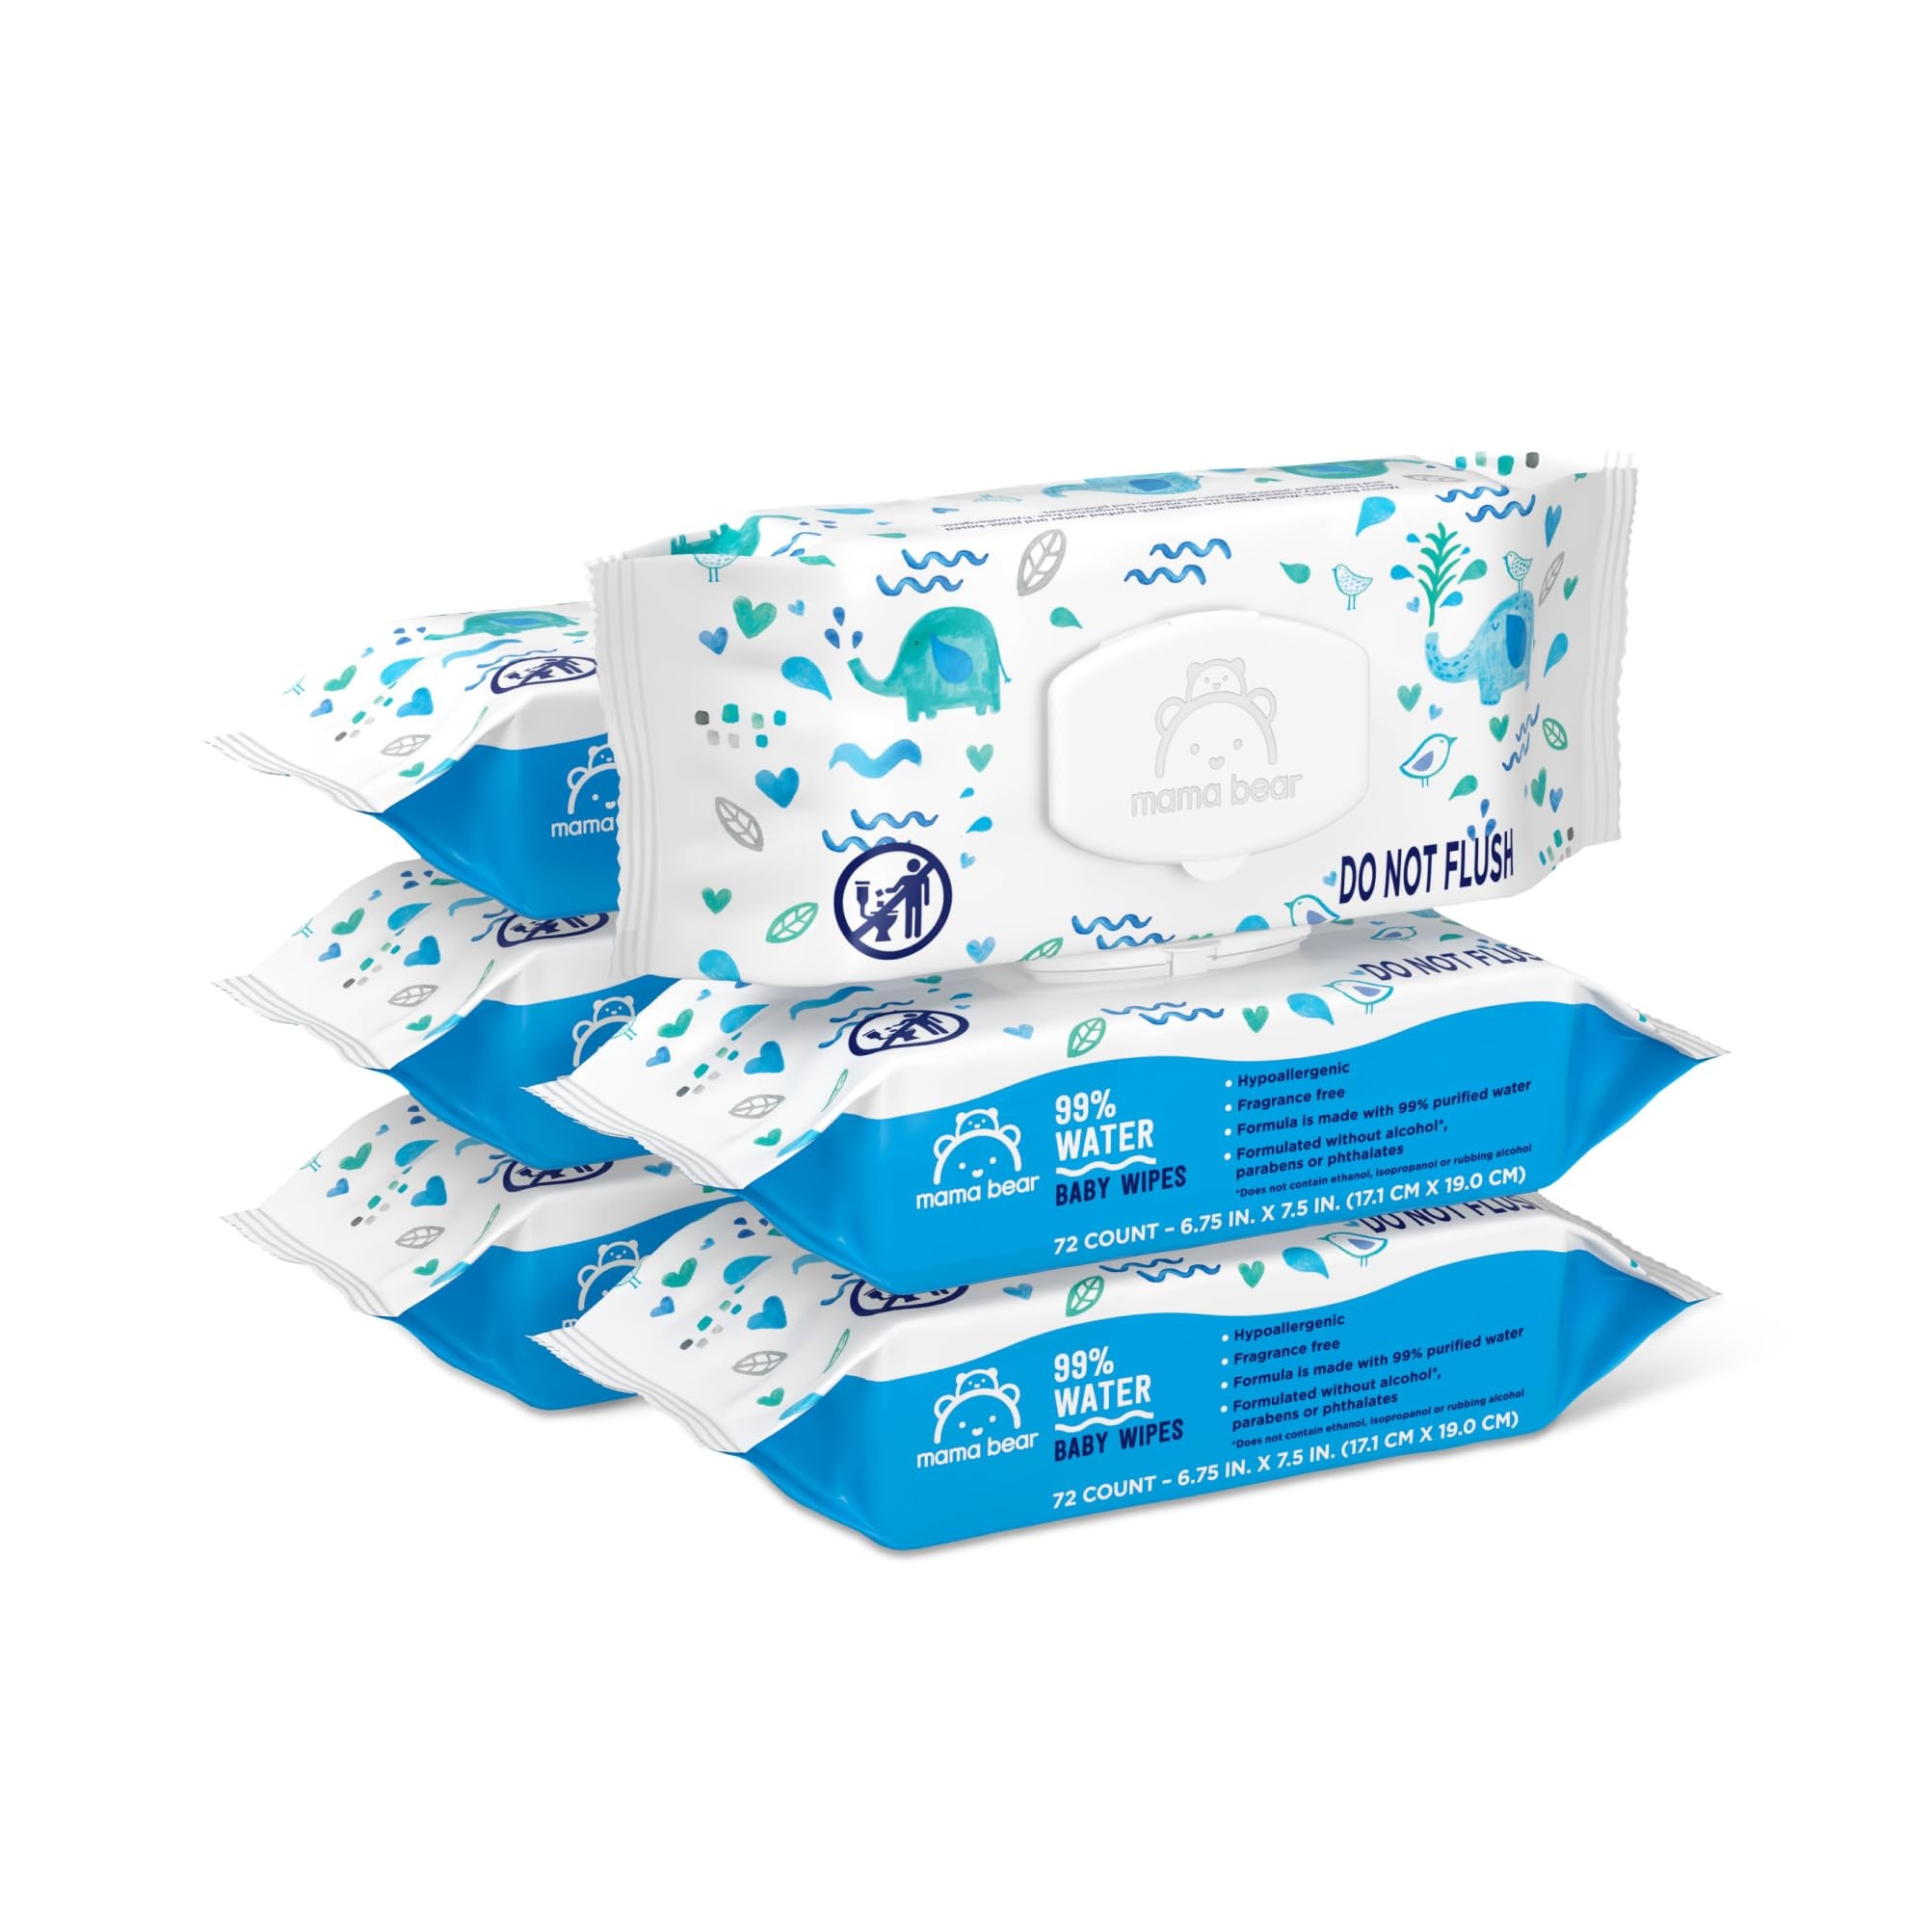
Amazon Brand - Mama Bear 99% Water Based Baby Wipes, Hypoallergenic for Sensitive Skin, Fragrance Free, 432 Count (6 Packs of 72)
Brand: Mama Bear Color: White Features: Formula is made with 99% water Hypoallergenic and fragrance free Formulated without alcohol*, parabens or phthalates (*does not contain ethanol, isopropanol or rubbing alcohol). DO NOT FLUSH. Dispose of used wipes in trash receptacle. Store at room temperature. Close lid tightly to retain moisture. Packaging made with at least 25% Post Consumer Recycled Material FSC Certified (FSC-C150802) Binding: Health and Beauty Release Date: 25-04-2019 Details: Mama Bear Water Wipes are made with 99% purified water and are free from alcohol*, parabens or phthalates. Our water wipes gently cleanse and come in resealable packs to make cleaning your baby easy and convenient, whether around the house or on the go. *Does not contain ethanol, isopropanol or rubbing alcohol. Package Dimensions: 10.0 x 9.0 x 7.5 inches
Brand: Mama Bear
Category: Baby & Toddler > Diapering > Baby Wipes > Disposable Baby Wipes